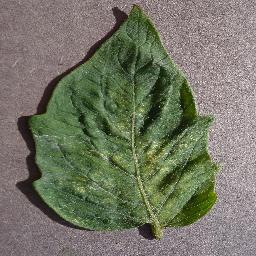
Label: Tomato___Spider_mites Two-spotted_spider_mite